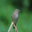
Label: bird